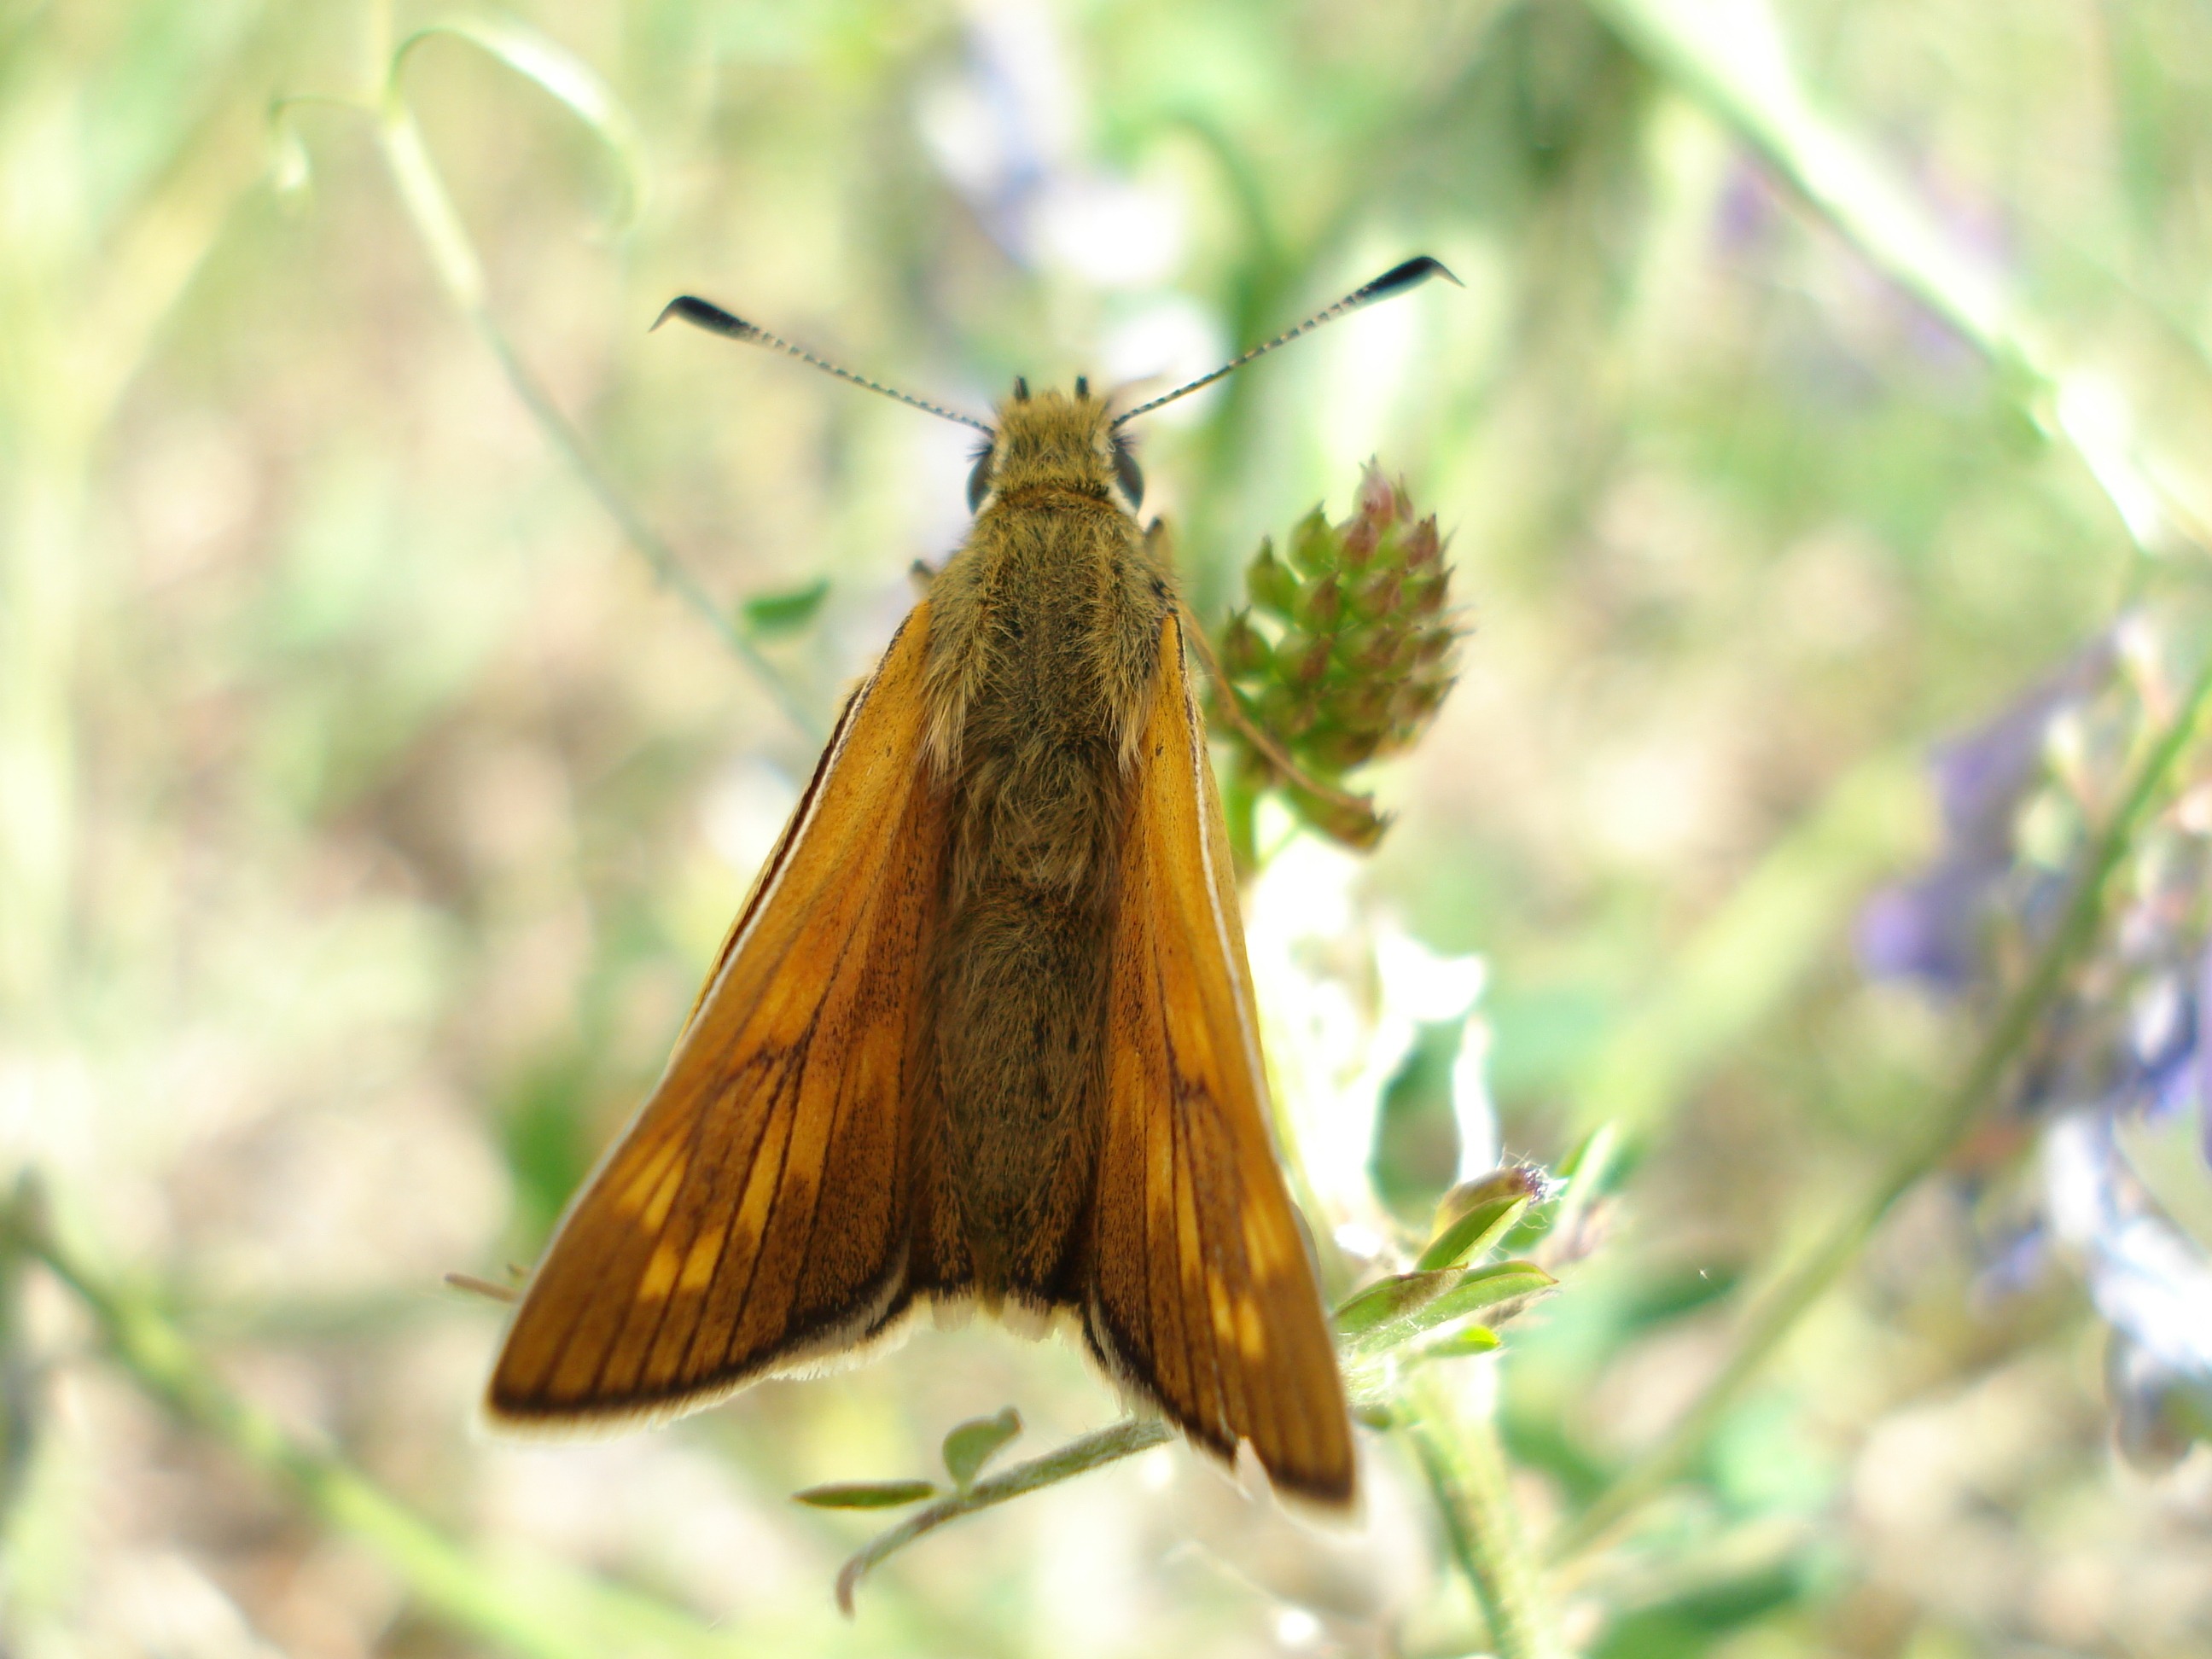
nature, wing, prairie, flower, wildlife, orange, insect, brown, moth, butterfly, fauna, invertebrate, coloring, animals, butterflies, nectar, pieridae, macro photography, arthropod, pollinator, moths and butterflies, lycaenid, brush footed butterfly, colias